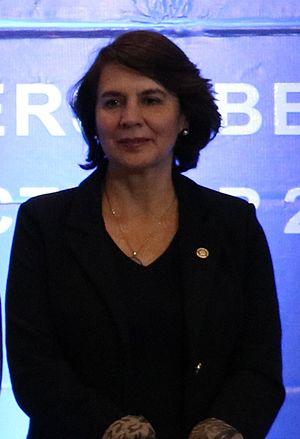
Le vice-président de la République de l'Équateur est la deuxième plus haute fonction officielle de l'Équateur.